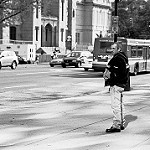
Label: street